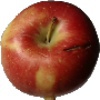
Label: braeburn_apple